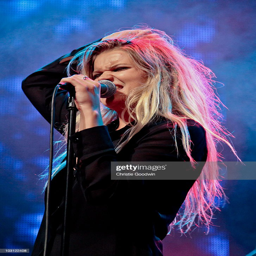
person performs on stage during festival .